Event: Nepal Earthquake
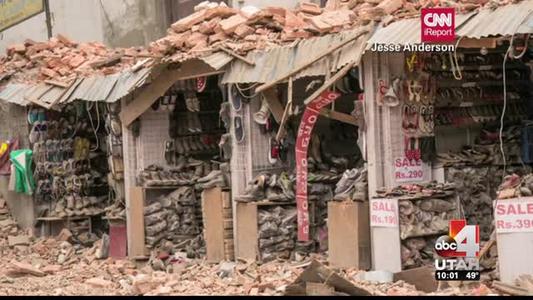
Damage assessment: damage